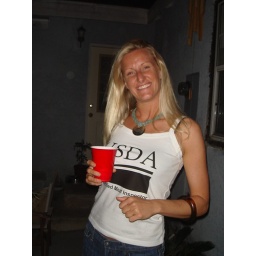
JJ- lookin cute in her USDA shirt